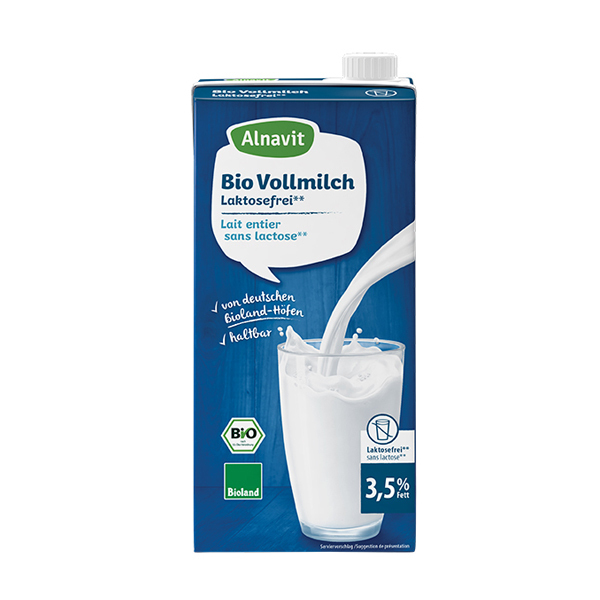
Waste category: cardboard